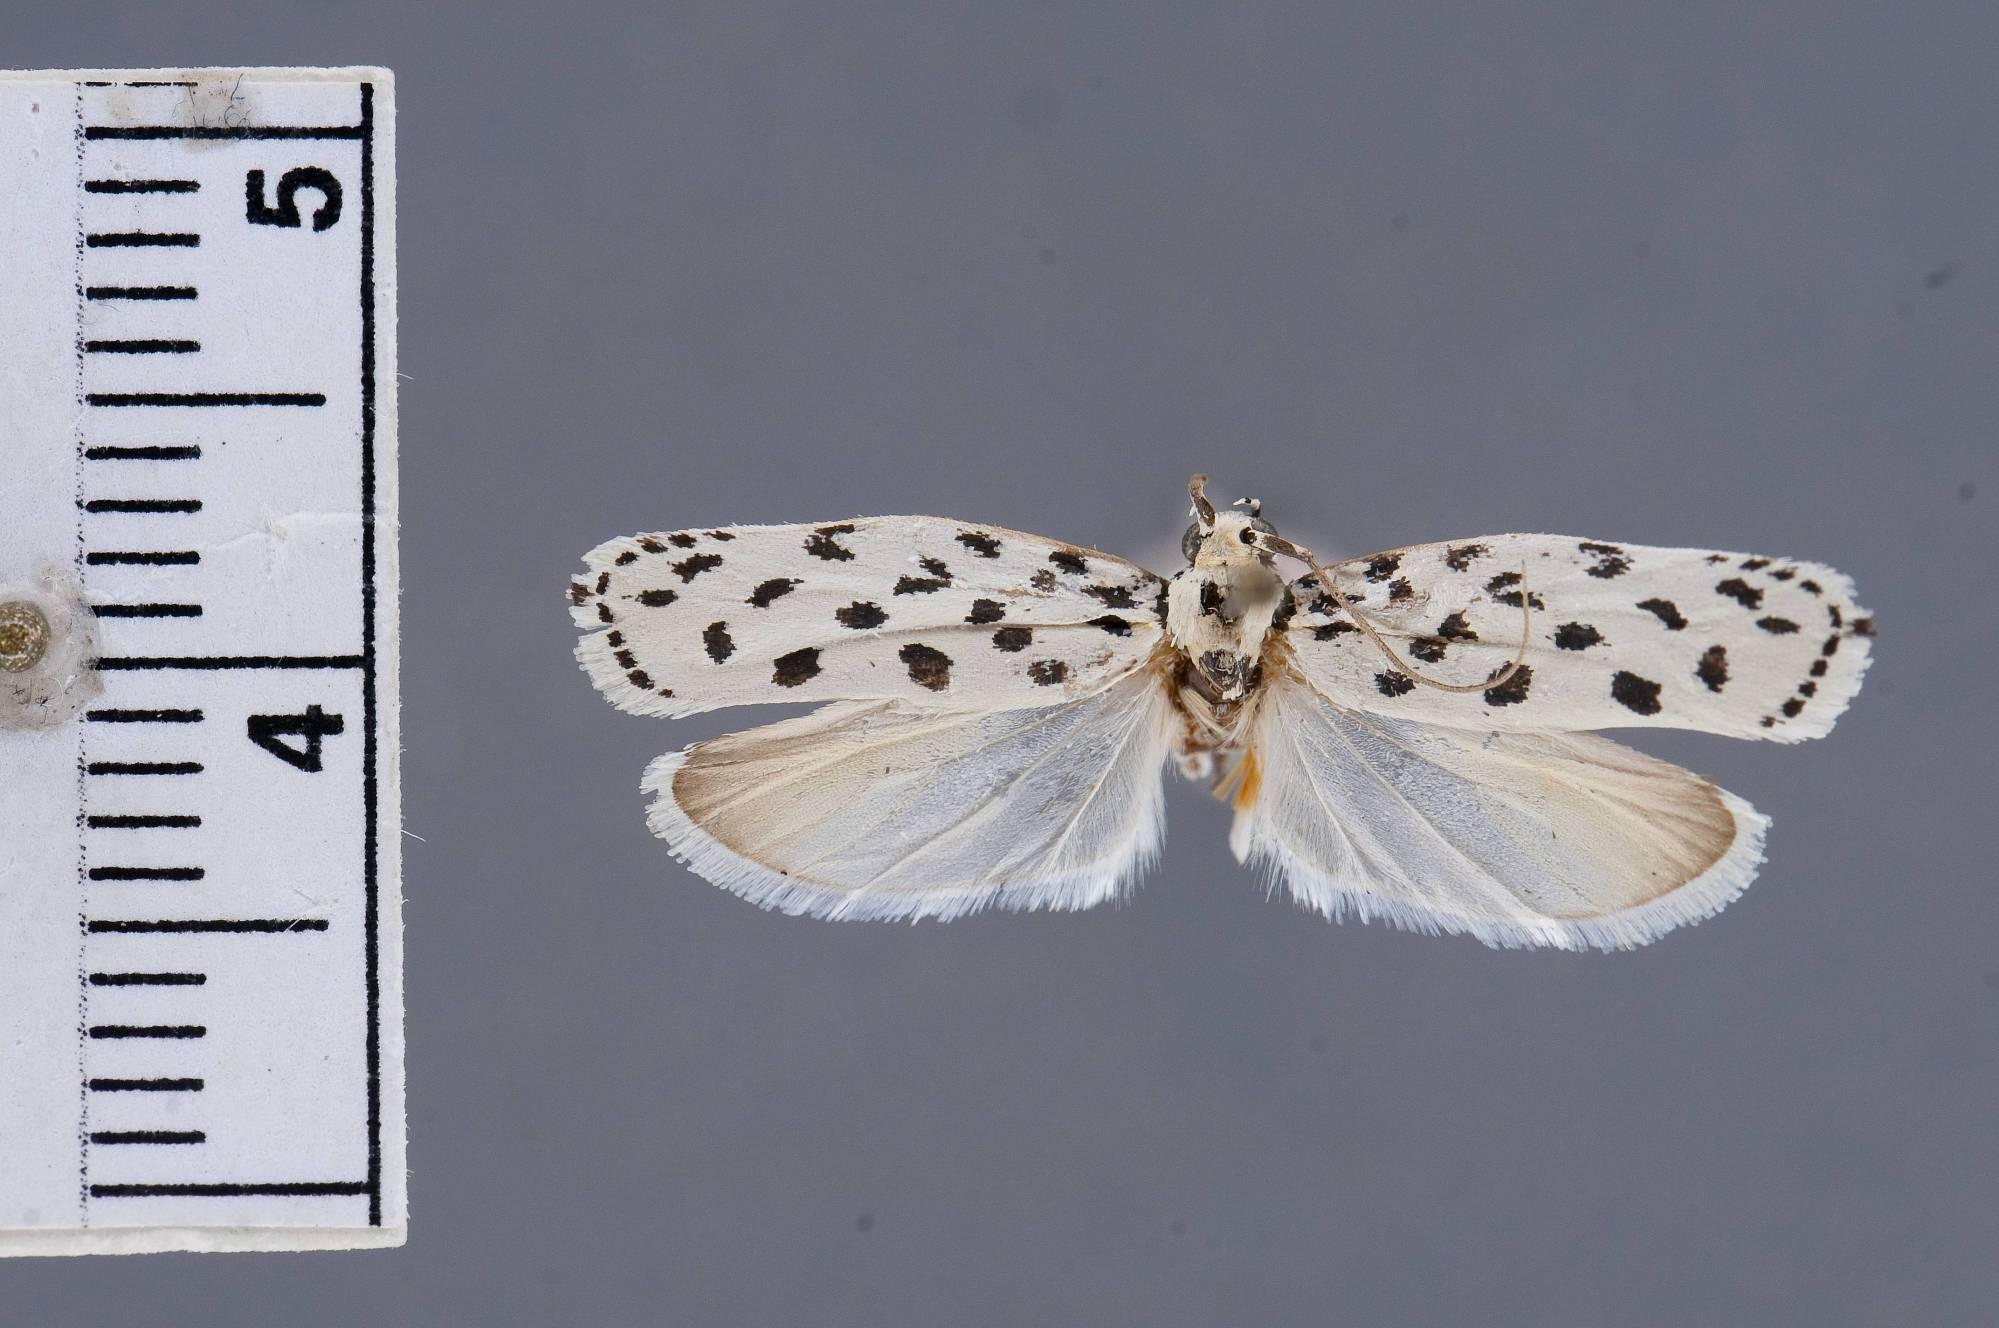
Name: Ethmia hiramella
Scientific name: Ethmia hiramella Busck, 1914
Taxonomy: Animalia, Arthropoda, Insecta, Lepidoptera, Glossata, Depressariidae, Ethmiinae
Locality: Santiago de Cuba, Cuba
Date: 11 Oct 1919